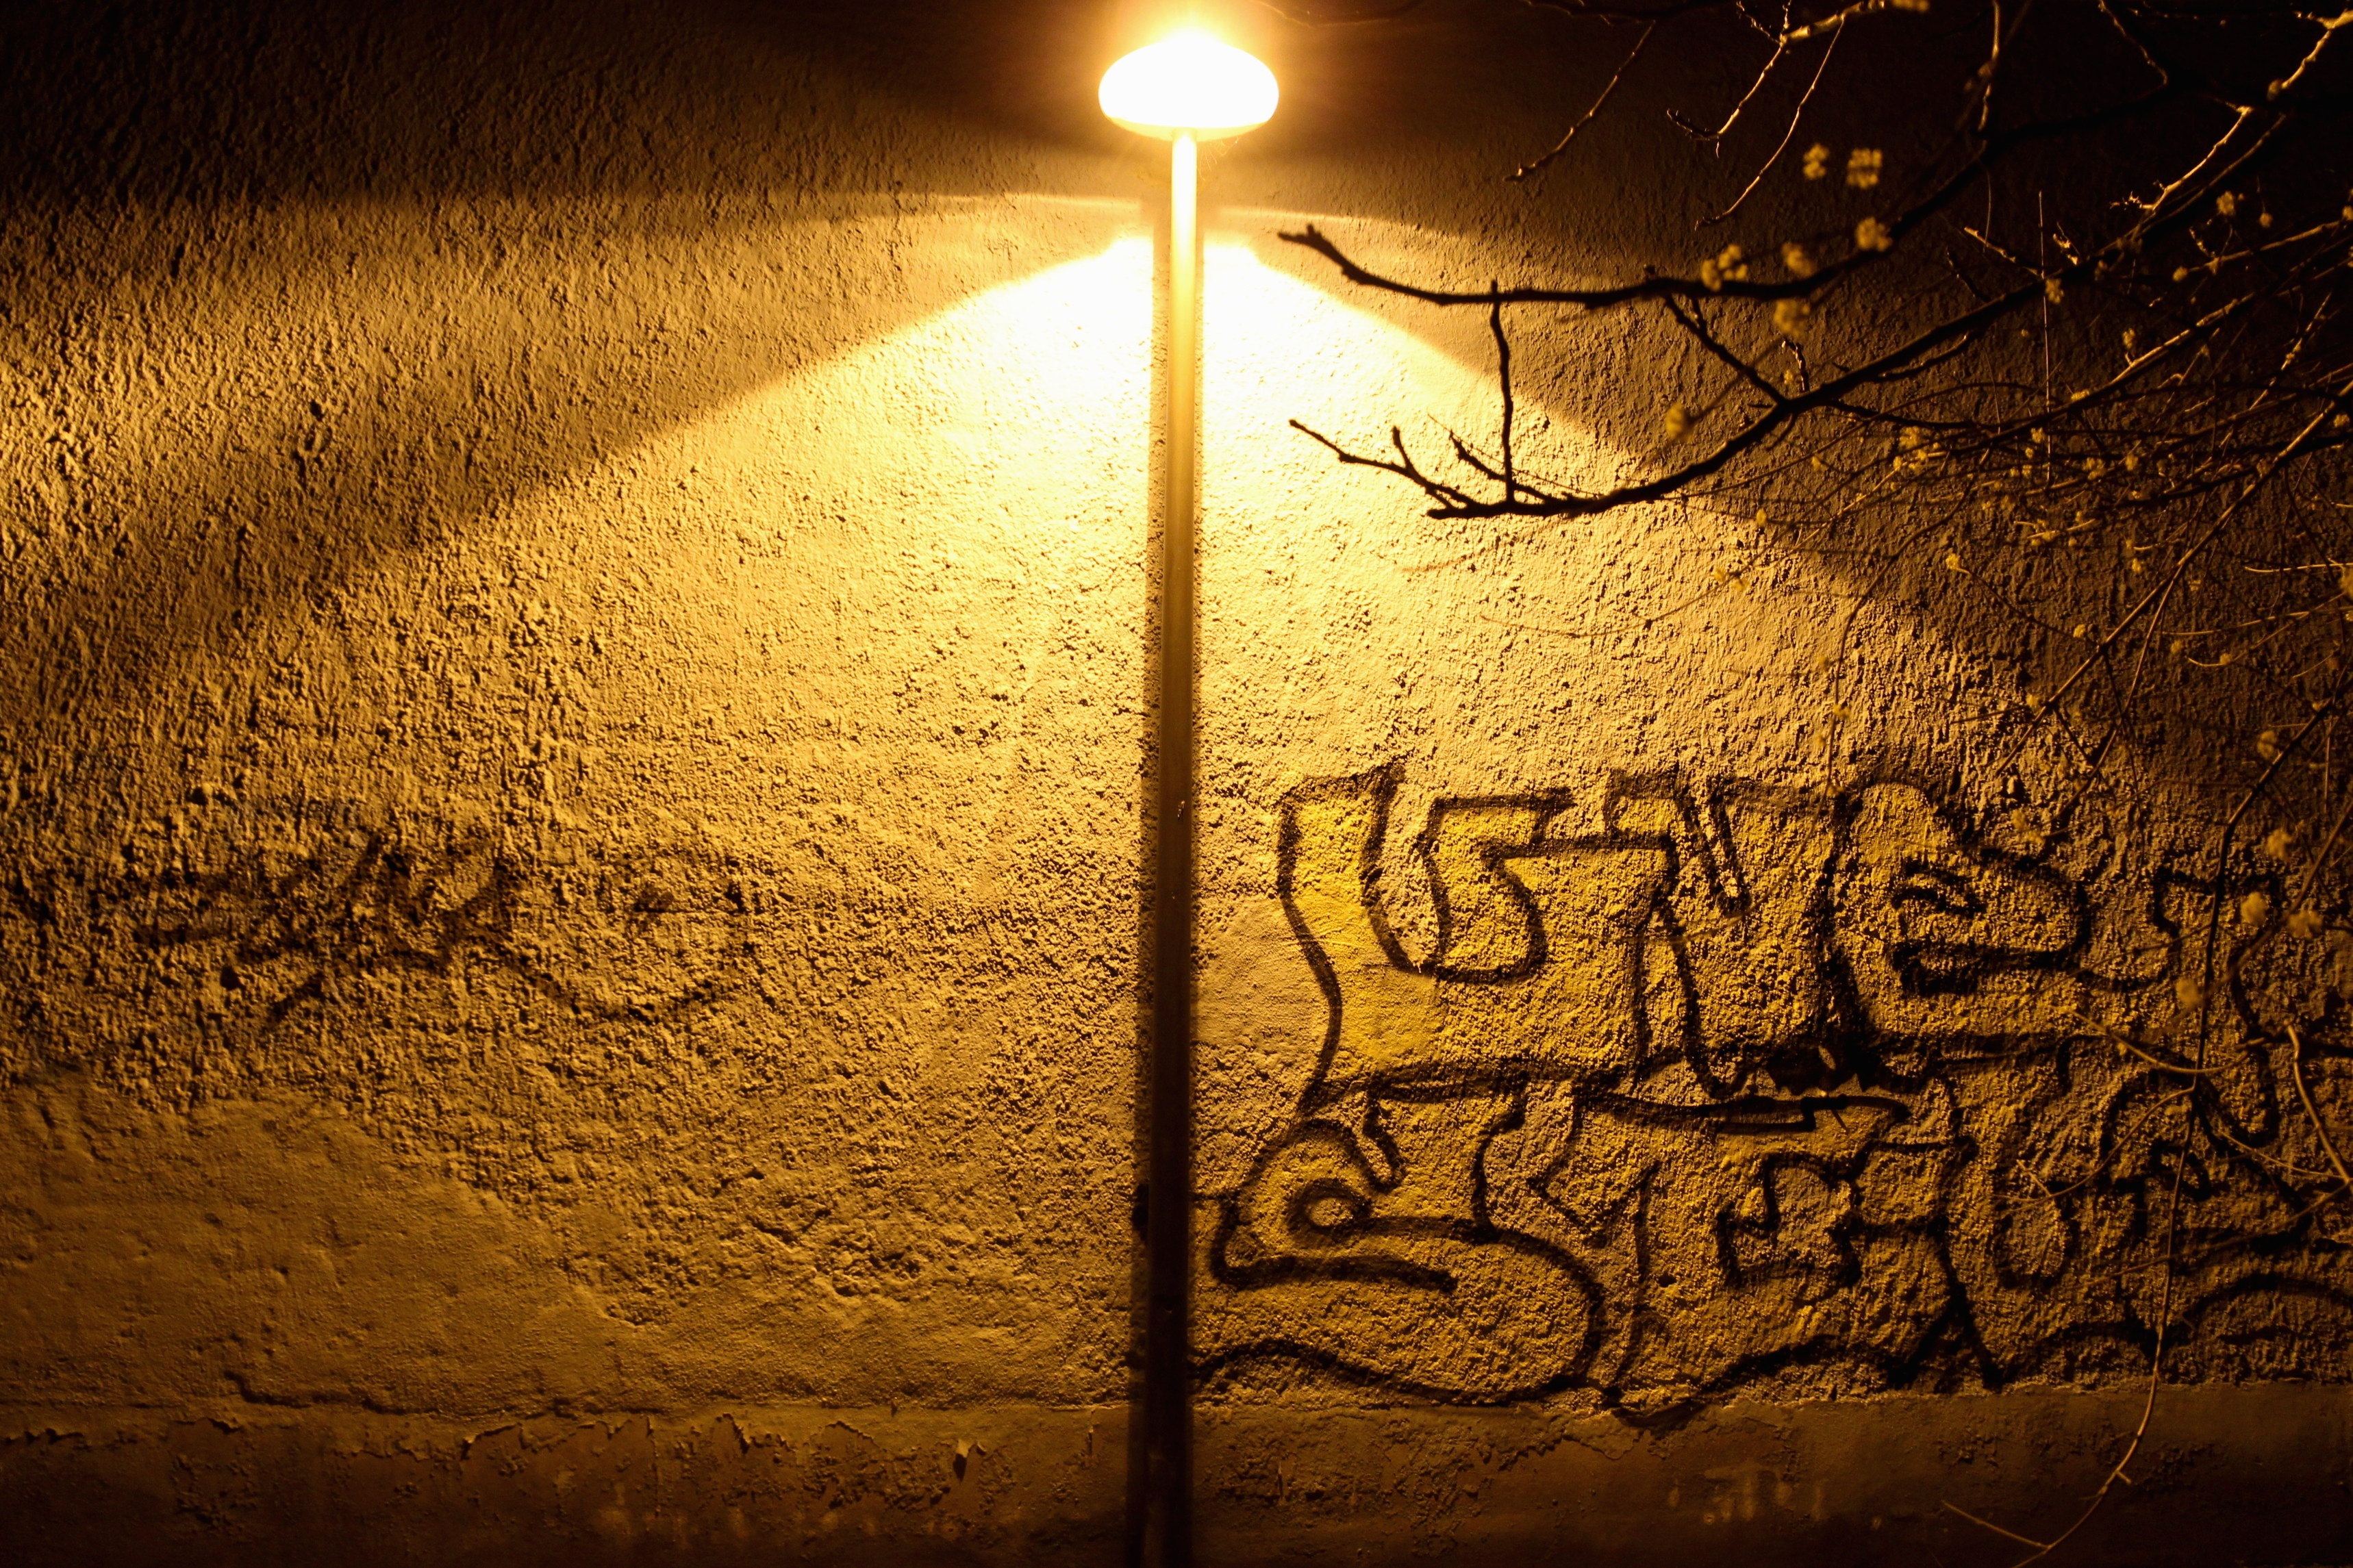
light, night, sunlight, morning, wall, evening, facade, darkness, graffiti, lighting, street lamp, art, sprayer